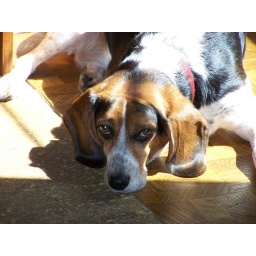
Suzy knows how to spend a clear summer morning! Basking in the sunlight in front of the screen door, that's how.